Joe Sánchez

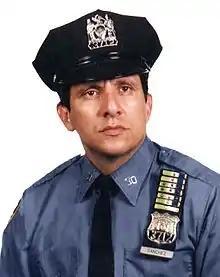
Joe Sánchez during his time with the NYPD

Joe Sánchez (born Jose Manuel Sánchez Picon on January 16, 1947), is a former New York City police officer and author who published books about corruption within the New York City Police Department (NYPD).